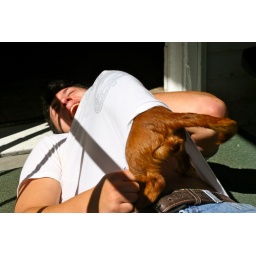
a dog in your shirt